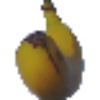
Label: Banana 1